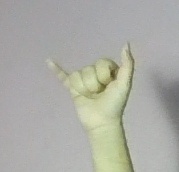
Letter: ya